Renewable energy in Israel

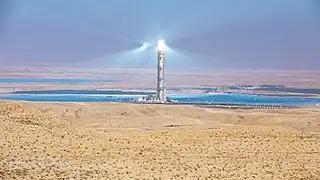
Ashalim Solar power station

Israel is a sunny country, with 300 days of sun on average each year. The Negev desert is Israel's primary solar research center. It hosts the National Solar Energy Center, the Jacob Blaustein Institutes for Desert Research. It is also the prime region of Israel solar energy production. The Rotem plant and the Tze'elim solar field are examples of solar plants in the Negev. The Israeli Negev was also the testing site for Californian solar technology. Israel has high solar potential. The Weizmann Institute estimated that Israel can meet 32% of its energy demands if it covered roof tops with solar panels. In 2023 Israel required all non private buildings cover their rooftops with solar panels.